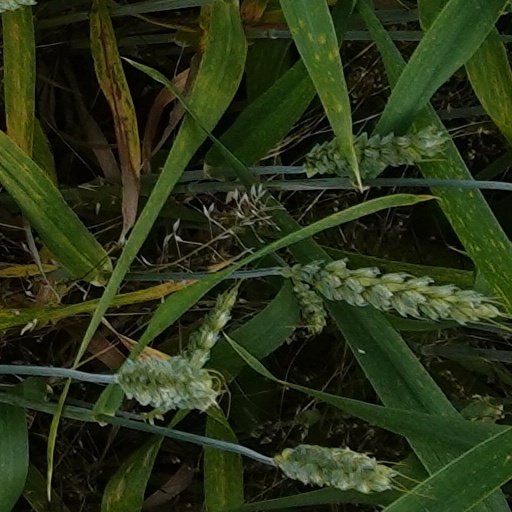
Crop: wheat